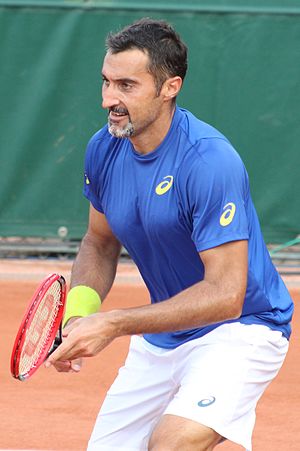
Nenad Zimonjić
Nenad Zimonjić er en professionel serbisk tennisspiller.